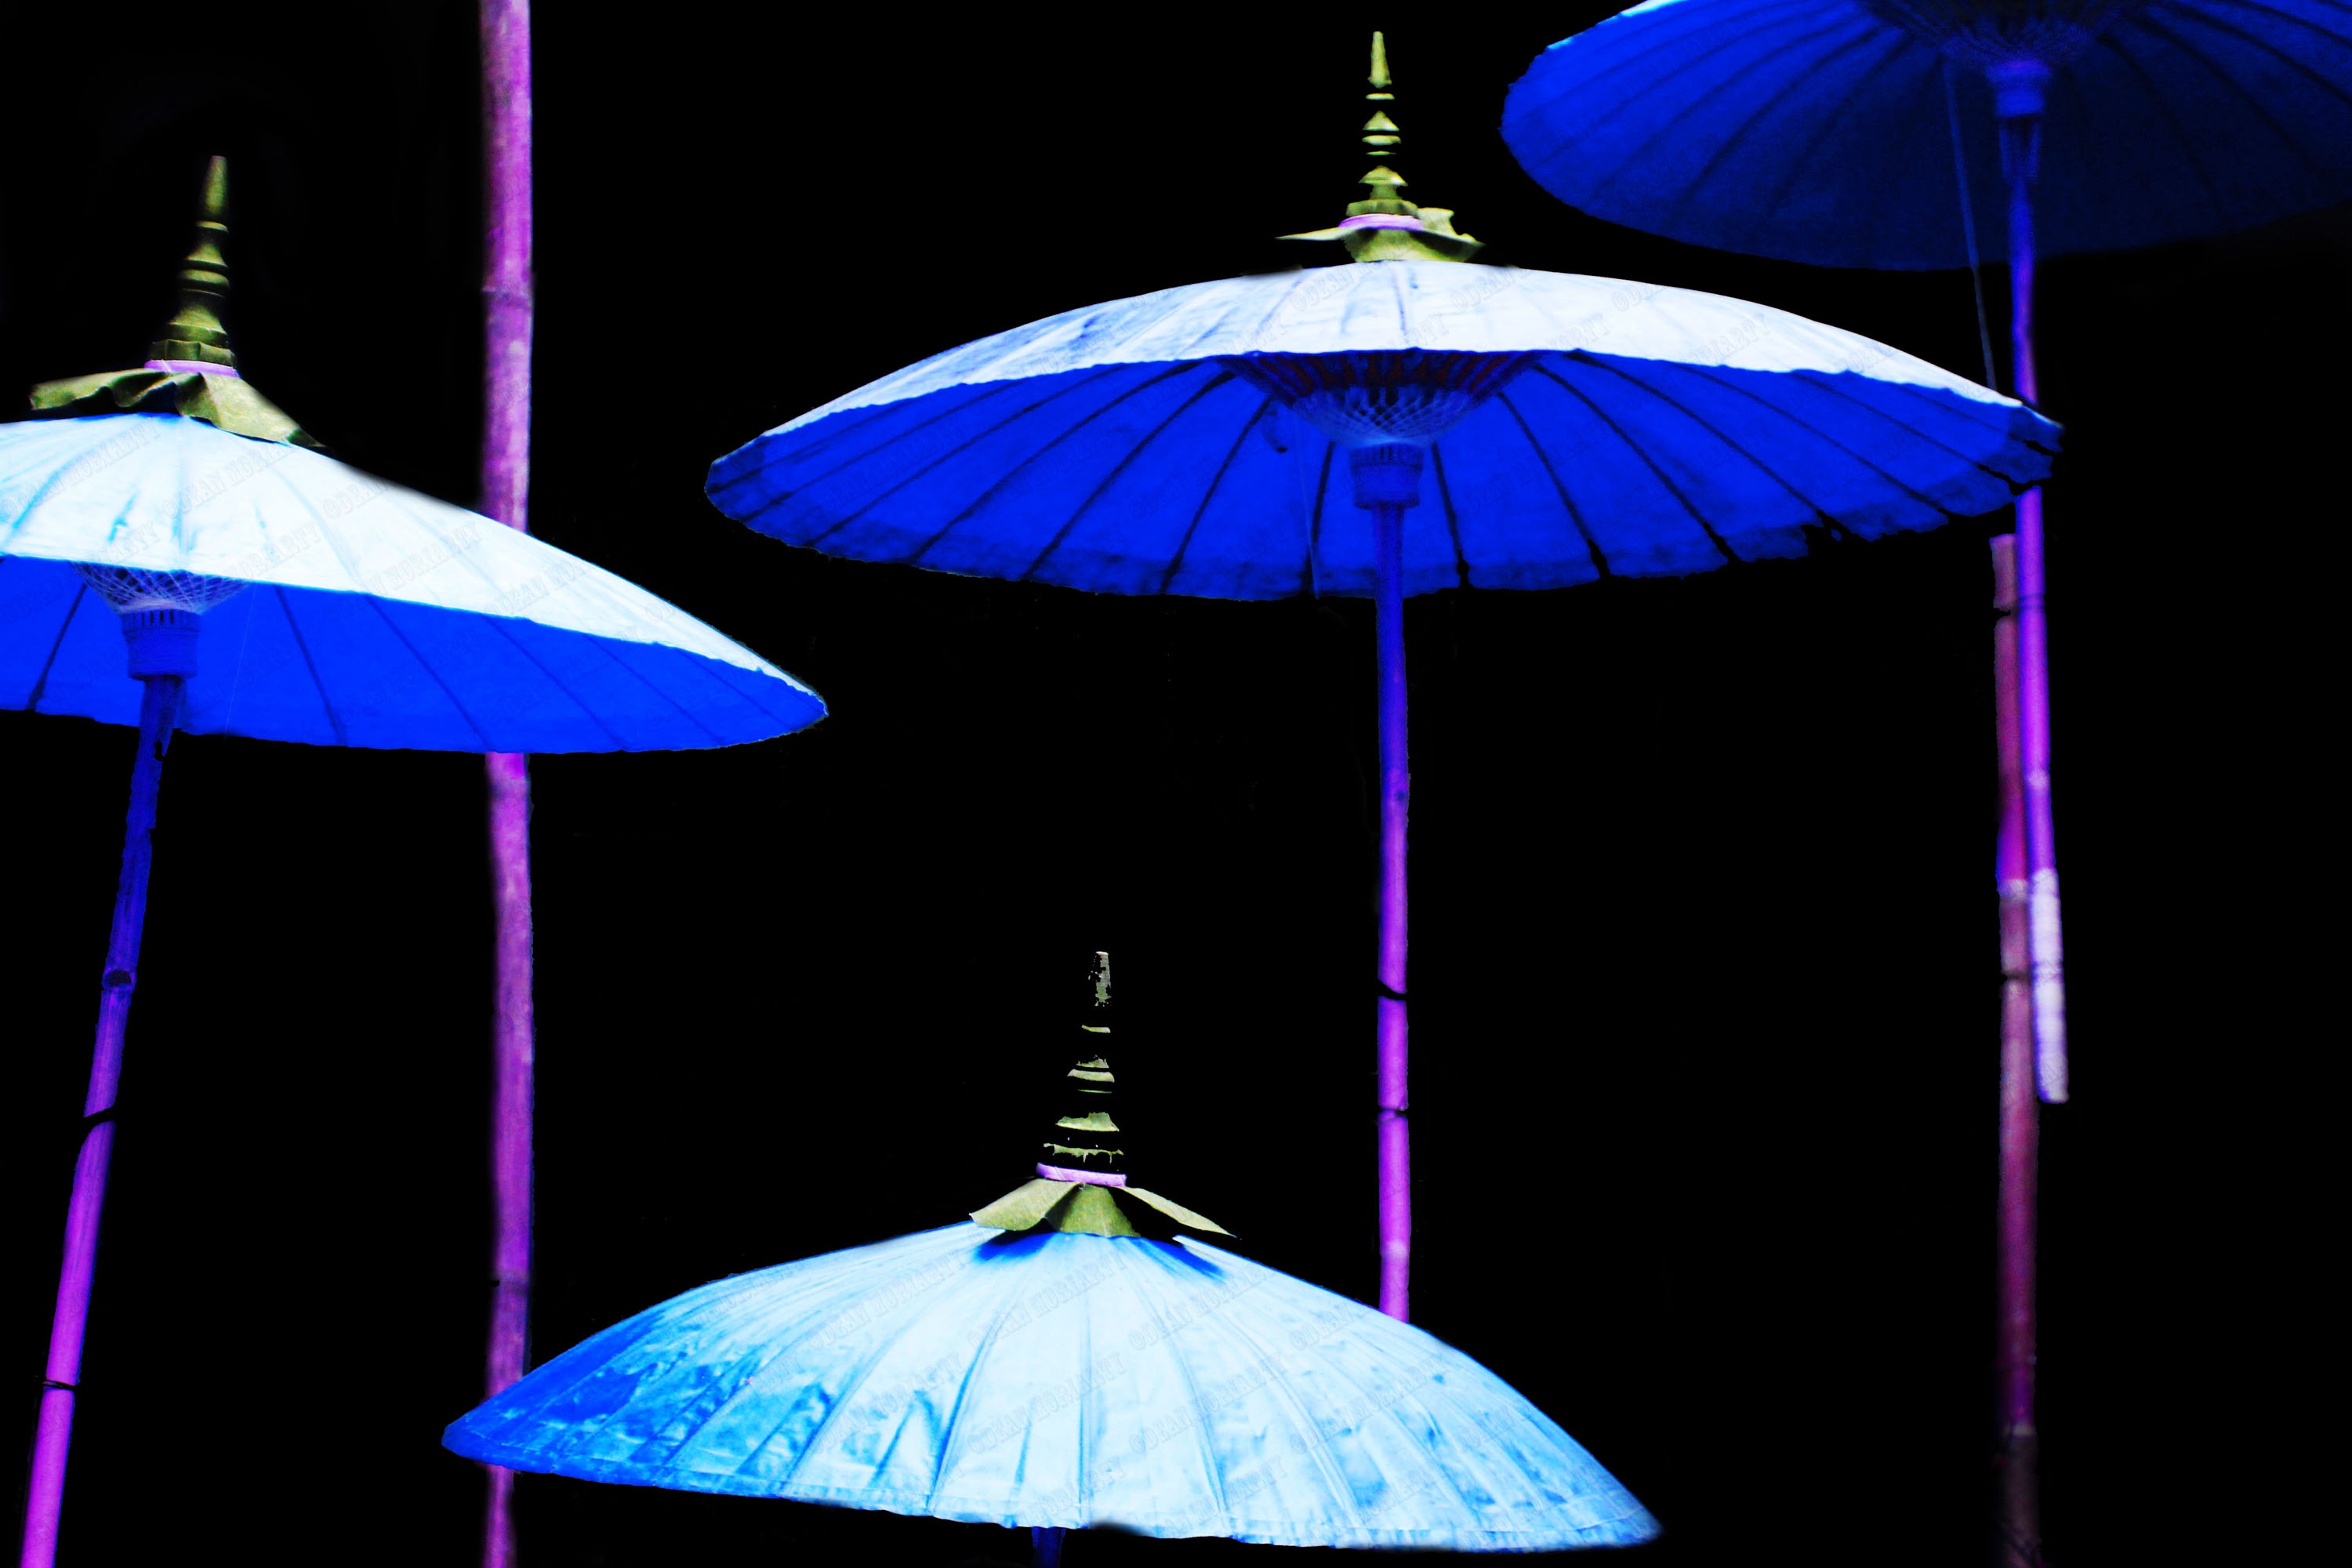
outdoor, night, shade, travel, sunbathing, relax, umbrella, color, holiday, blue, black, tourism, lifestyle, lighting, lounge, relaxation, resort, umbrellas, parasol, sunshade, beach umbrella, fashion accessory